Memorial Park Jajinci

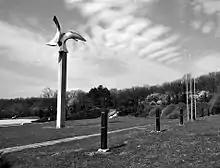
Memorial Park Jajinci

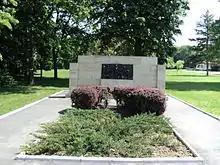
A monument to those executed at the Jajinci firing range

Memorial Park Jajinci is located on the territory of Belgrade municipality Voždovac, on the 11th kilometre on the way to the Аvala mountain. It was built in the location of the military shooting range used by the Armed Forces of the Kingdom of Yugoslavia, and which during the Second World War became the place of the terrible suffering of the innocent population on the territory of the occupied Serbia.